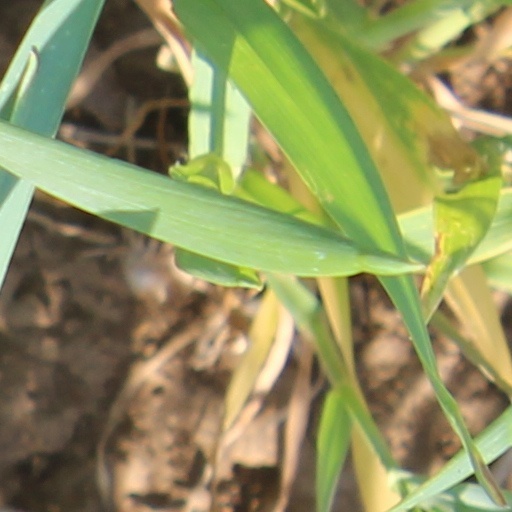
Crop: wheat